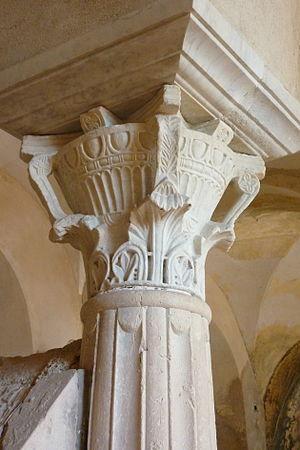
Les cryptes de Jouarre sont des hypogées construites au sein de l'abbaye Notre-Dame de Jouarre, dans la commune de Jouarre dans le département de Seine-et-Marne.
L'art de la sculpture commence sur le territoire français, comme dans le reste du monde, à l'époque préhistorique. Elle reste exceptionnelle, le plus souvent utilisée sous la forme de petits objects. Les premières œuvres taillées représentent uniquement des figures féminines, les Vénus paléolithiques, ou des représentations d'animaux.
L’abbaye Notre-Dame de Jouarre, fondée au VIIᵉ siècle, est une abbaye bénédictine située à Jouarre dans le département de Seine-et-Marne, en Île-de-France.